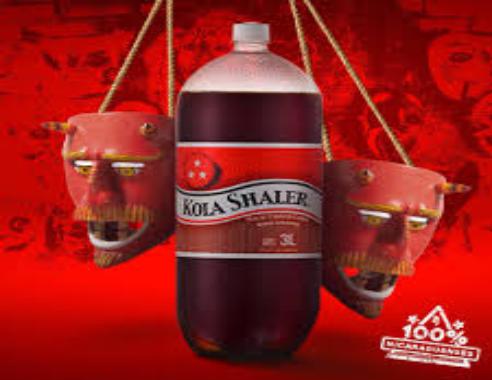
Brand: Kola Shaler
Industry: Food